Lawn aerator

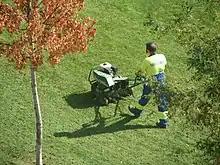
Powered core aerator in use

Powered aerators employ the power from ground propulsion to drive multiple tines into ground. The machines can aerate a large lawn in a relatively short time (similar to mowing speed).